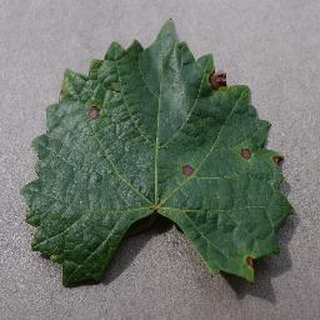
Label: grape_black_rot